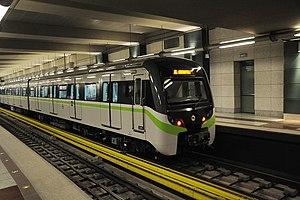
La ligne 2 du métro d’Athènes, ou ligne rouge, est une ligne entièrement souterraine établie, sur un axe nord - sud, dans la ville d'Athènes capital de la Grèce.
Anthoúpoli est une station de métro grecque de la ligne 2 du métro d'Athènes, située sur le territoire du dème de Peristéri, dans le district régional d'Athènes-Ouest en Attique.